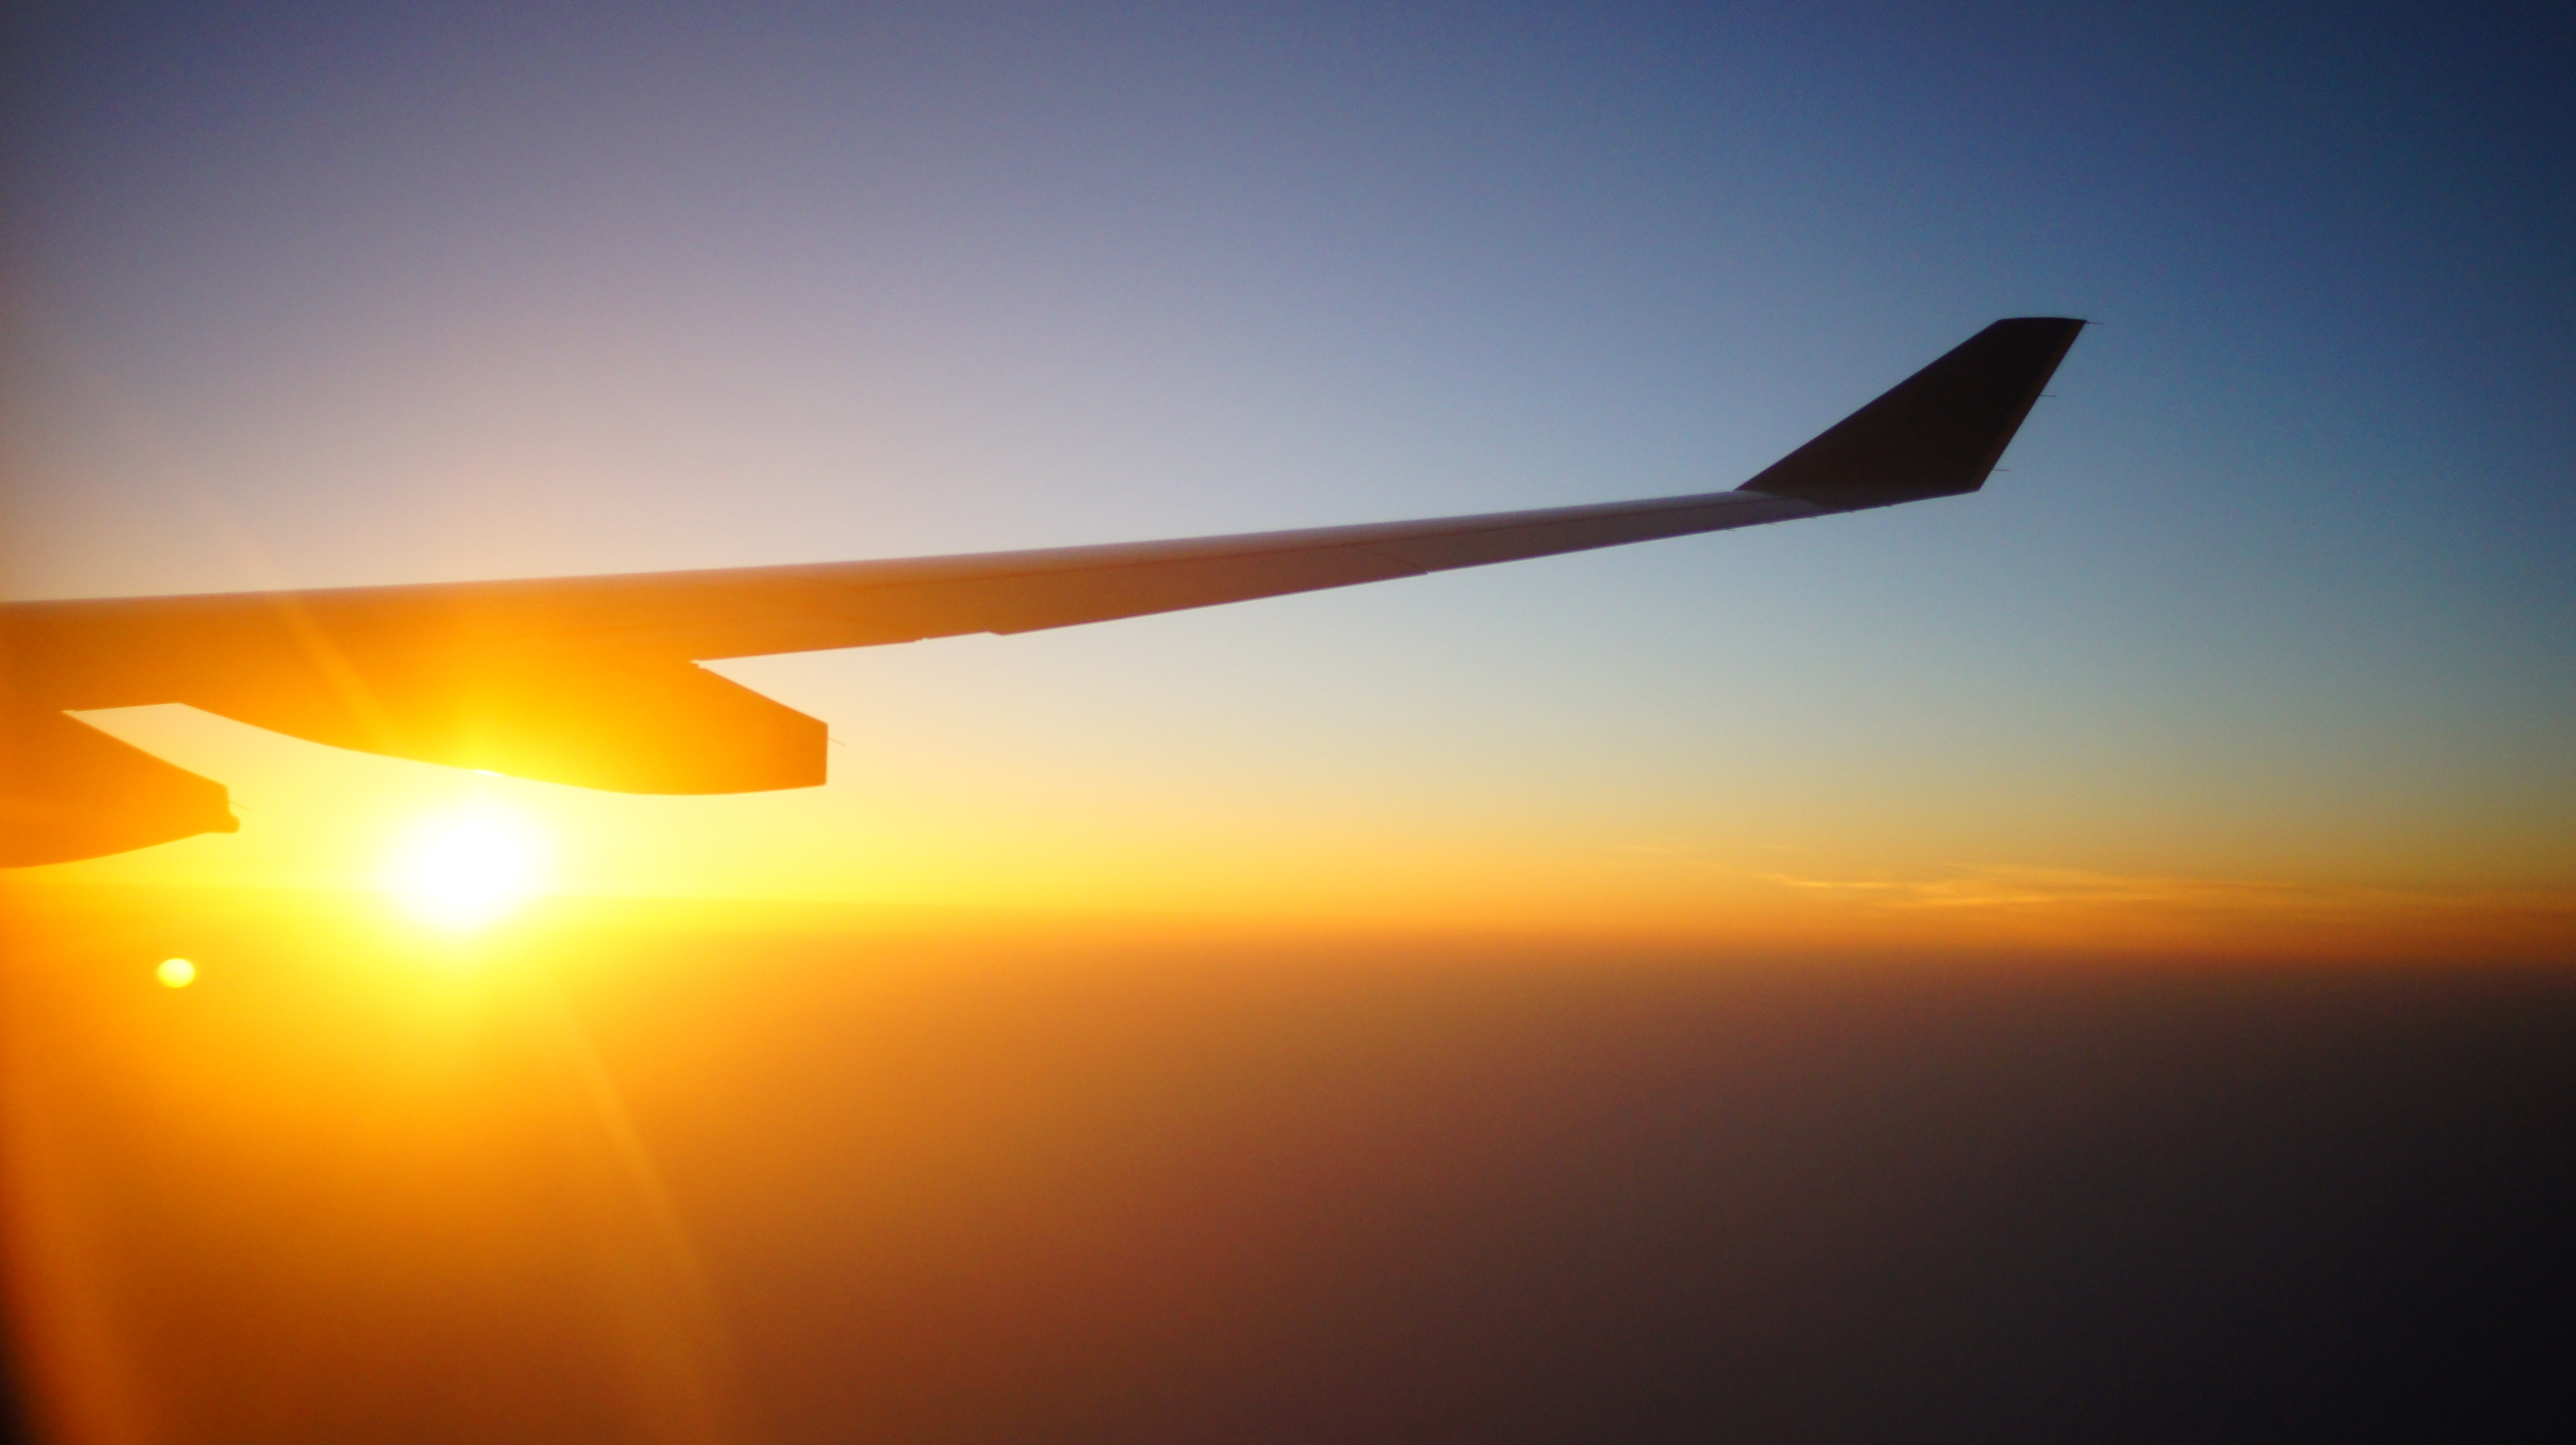
horizon, wing, light, sky, sunshine, sun, sunrise, sunset, sunlight, dawn, atmosphere, airport, airplane, aircraft, dusk, vehicle, flight, yellow, atmosphere of earth